Episcopal Diocese of Oklahoma

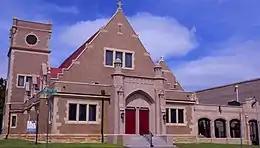
St. Paul's Cathedral

The Episcopal Diocese of Oklahoma dates back to 1837 as a Missionary District of the Episcopal Church in the United States of America. The General Convention of the Episcopal Church recognized the Diocese of Oklahoma in 1937. The diocese consists of all Episcopal congregations in the state of Oklahoma. The ninth Bishop and sixth diocesan Bishop is Poulson C. Reed, consecrated in 2020.